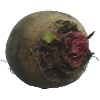
Label: Beetroot 1